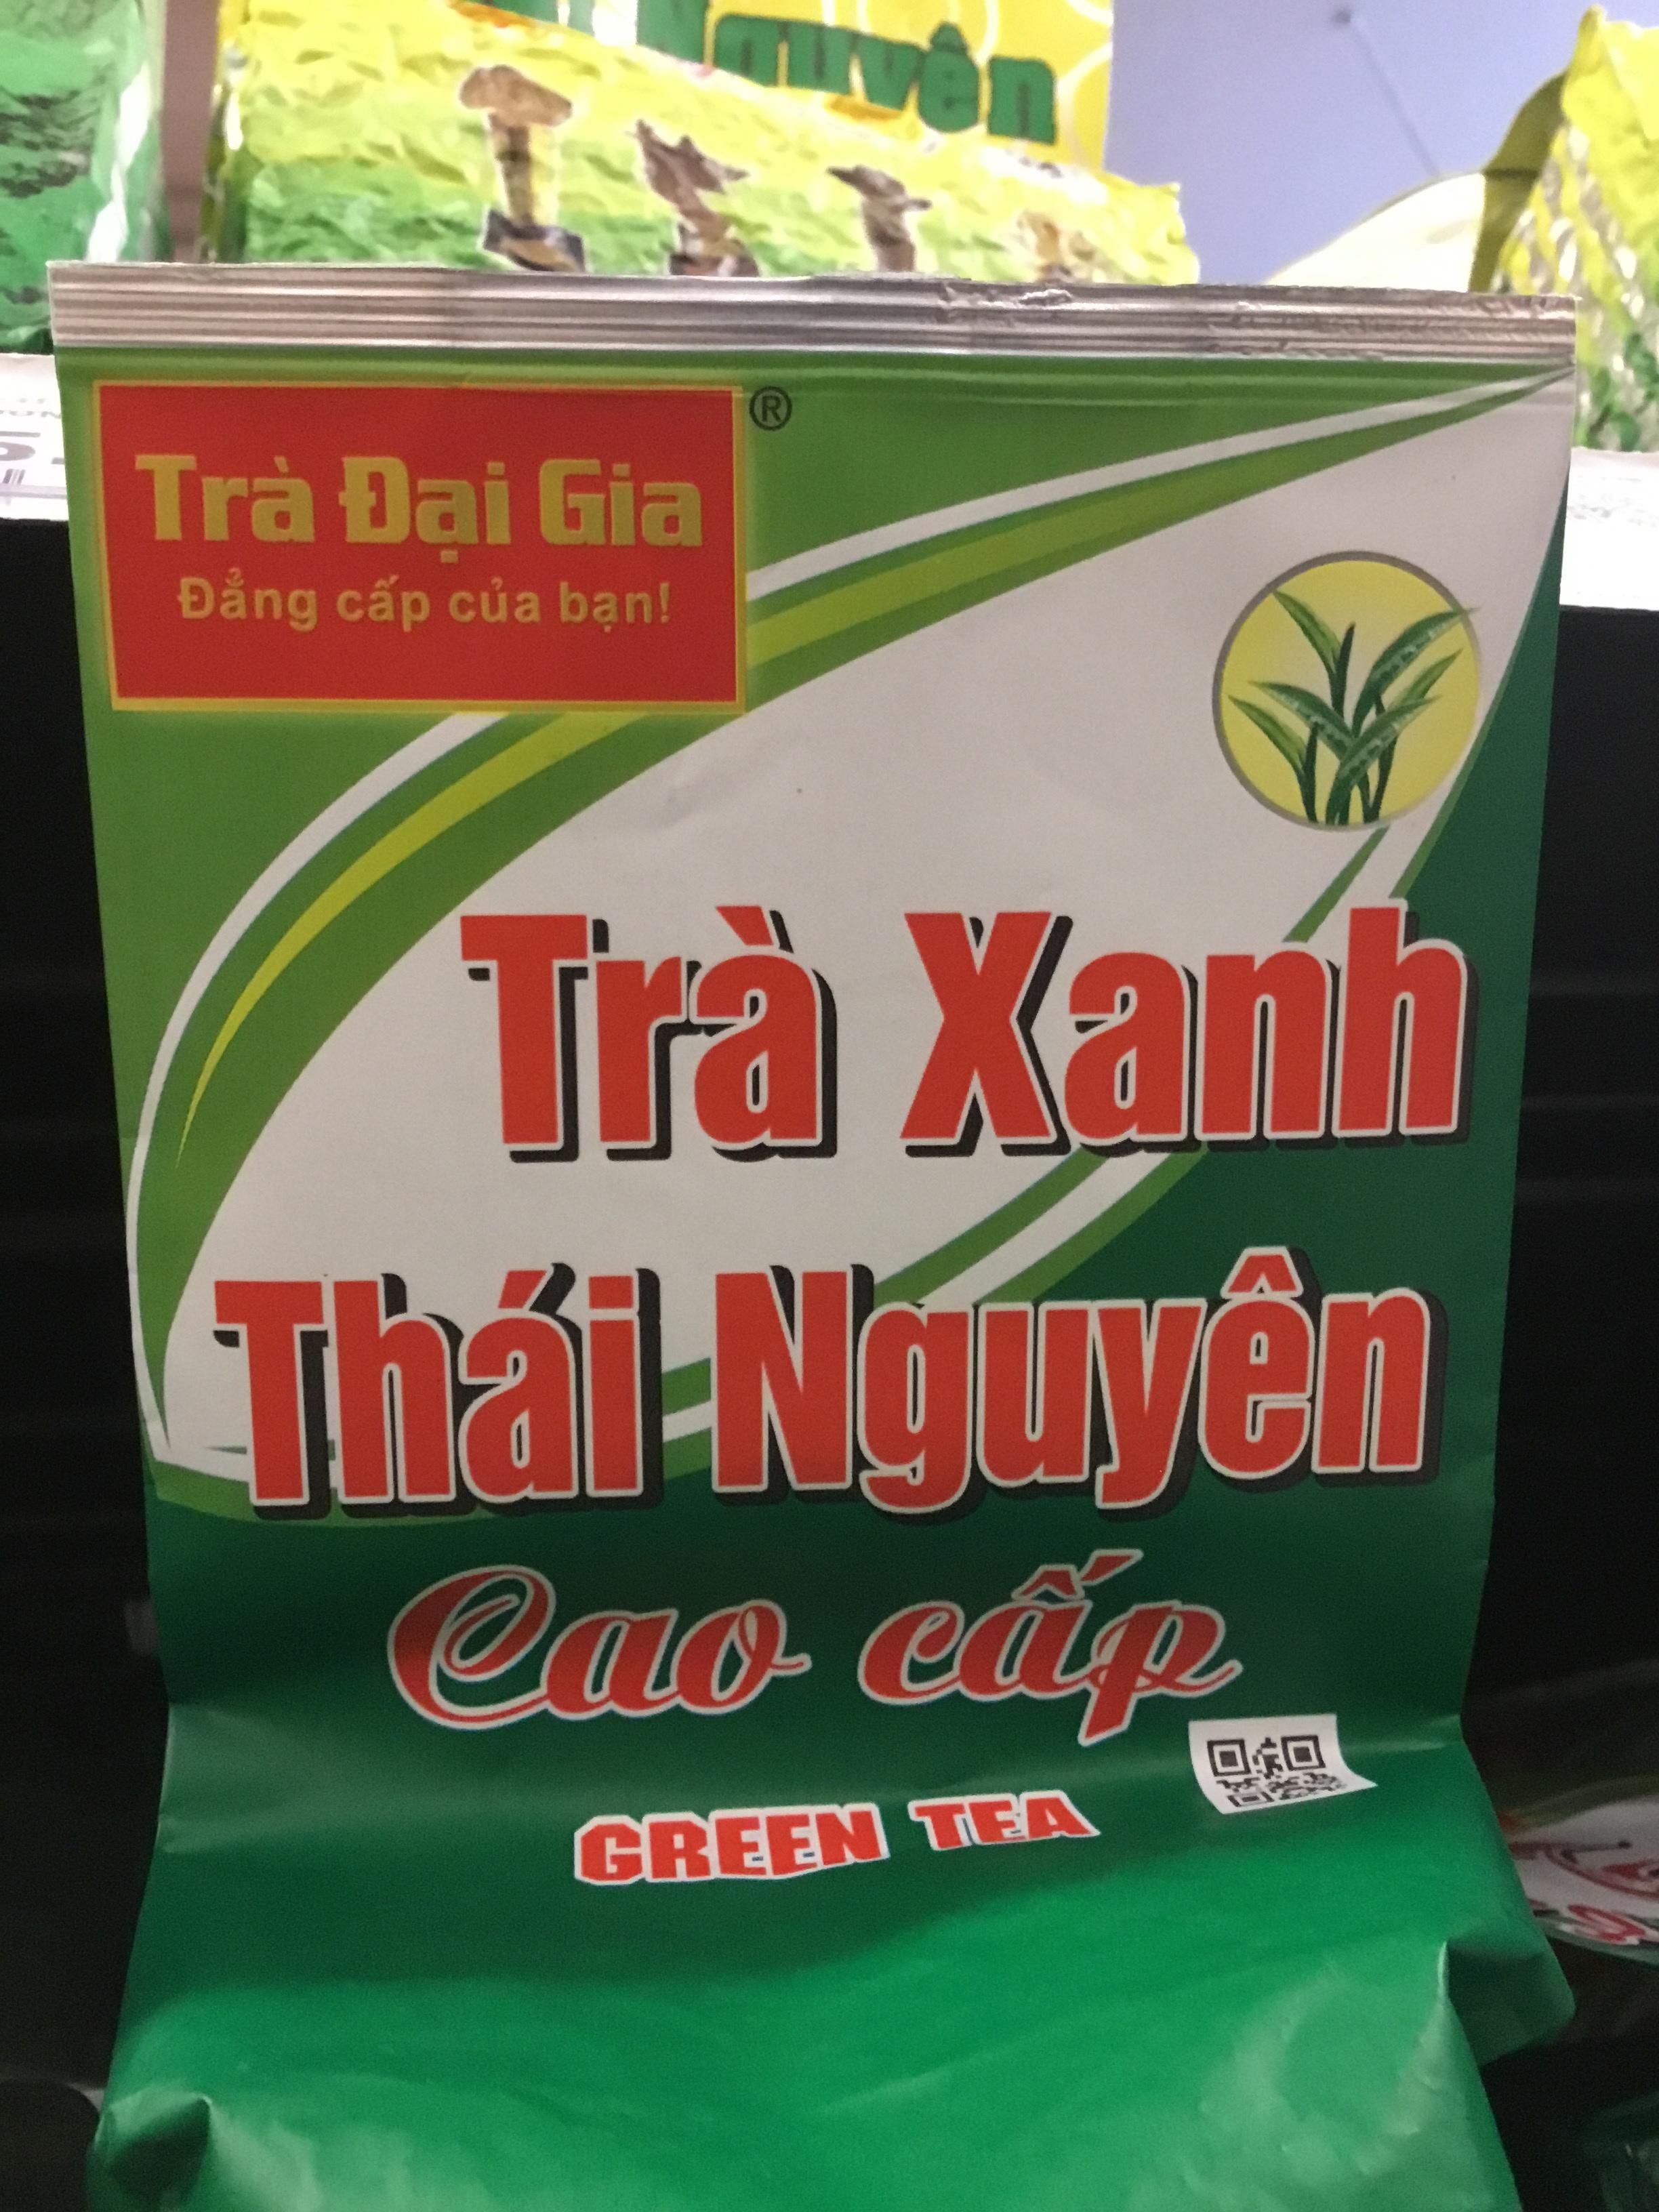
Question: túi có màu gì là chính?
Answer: màu xanh lá